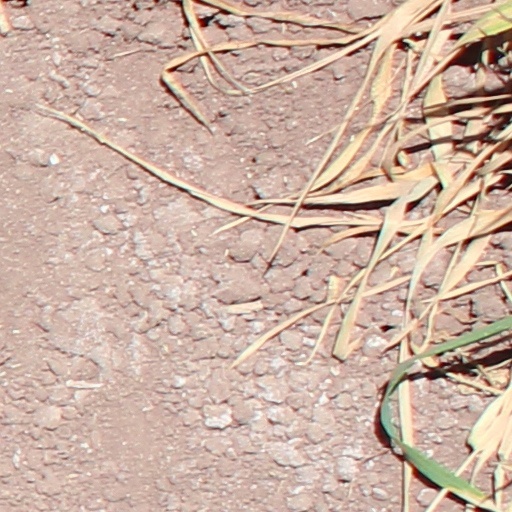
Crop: wheat